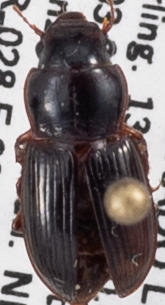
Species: Cratacanthus dubius
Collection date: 2022-06-15
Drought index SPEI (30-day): -0.528
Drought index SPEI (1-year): -2.09
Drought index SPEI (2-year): -2.09